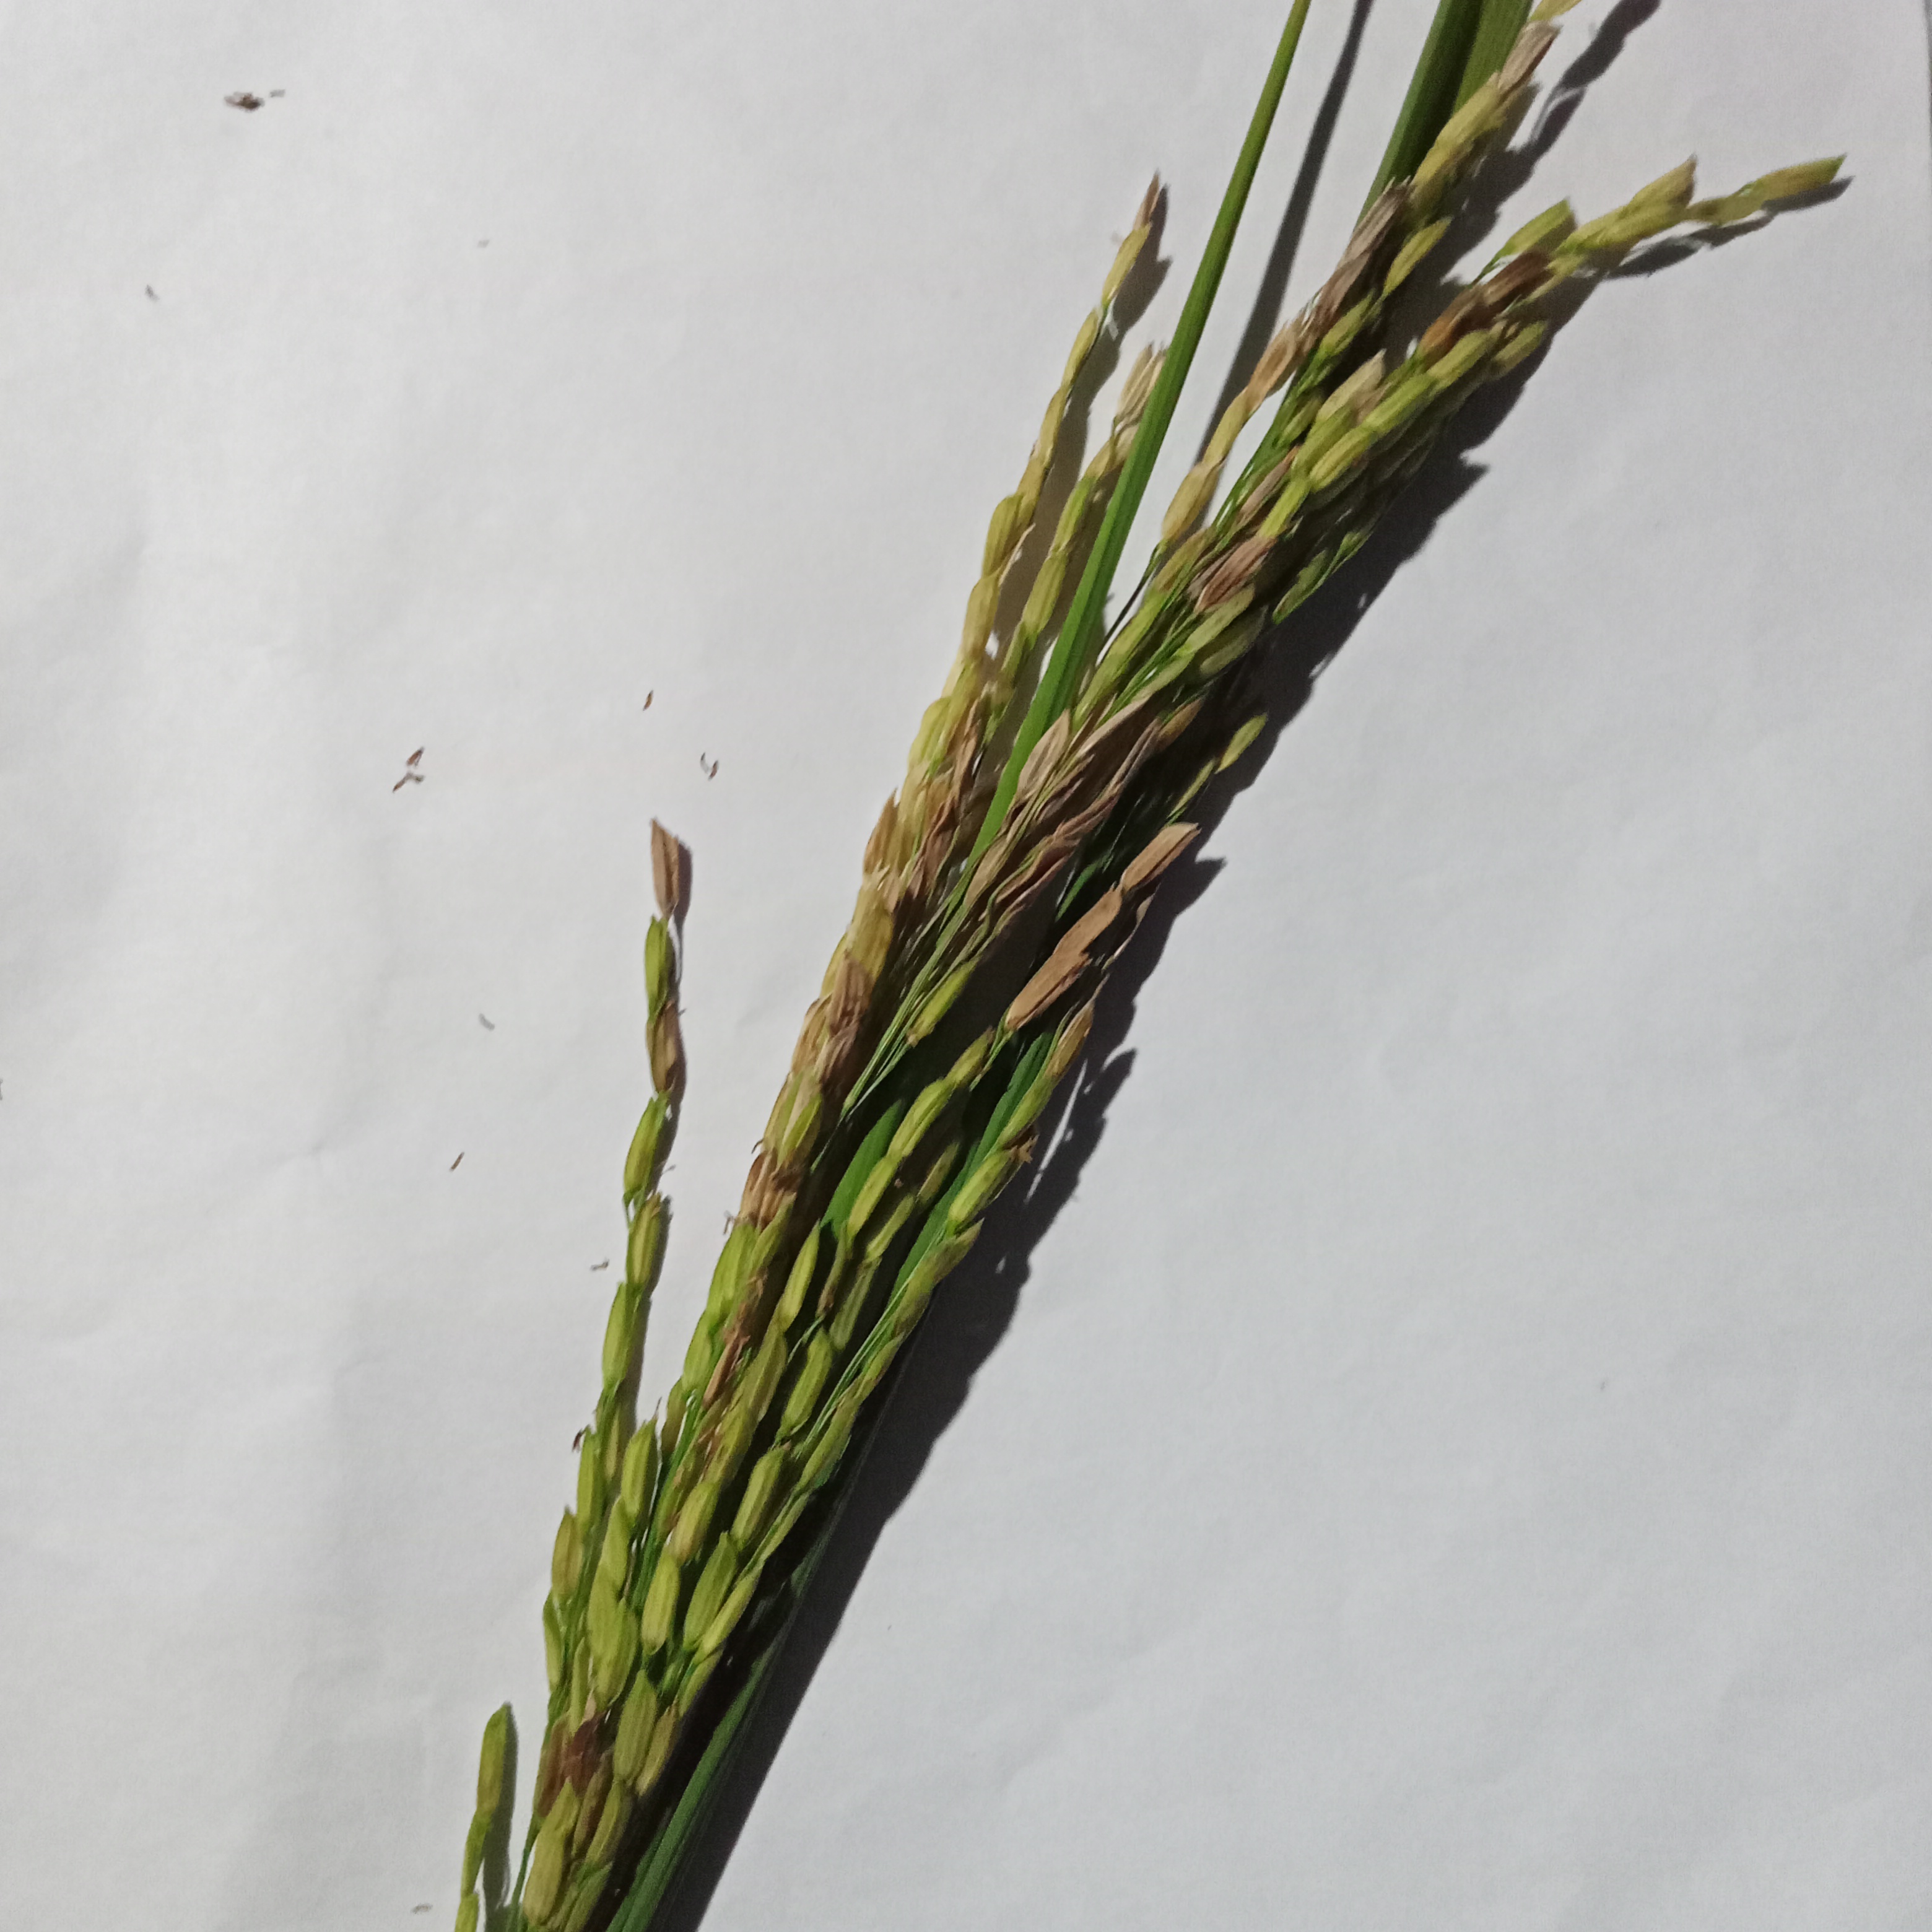
Nhãn: Bệnh Đạo ôn lá và cổ bông (Rice leaf and neck blast)